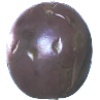
Label: passion_fruit